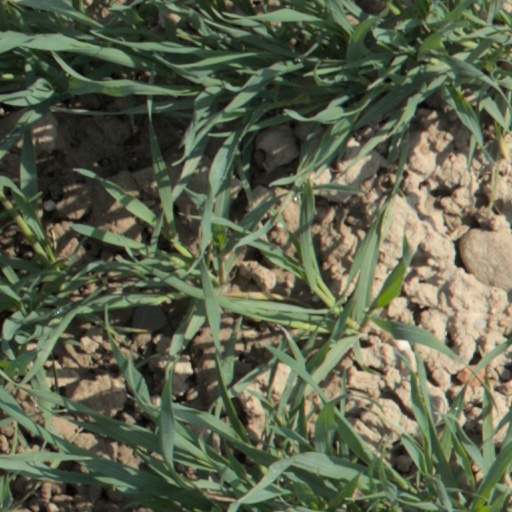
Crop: wheat